Klara Izabella Pacowa

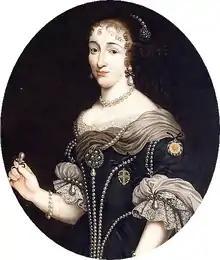
Portrait by Daniel Schultz

Klara Izabella Pacowa, born "Claire Isabelle Eugenie de Mailly-Lespine" (1631 - 11 March 1685), was a Polish court official. She was a lady-in-waiting and confidante of two of the queens of Poland, Marie Louise Gonzaga and Eleanor of Austria, Queen of Poland, and came to play an important part in Polish political life.